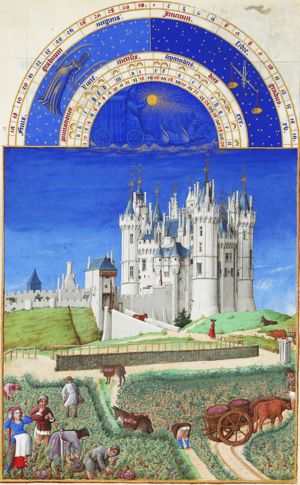
Månedsbilleder
Månedsbillede for september fra tidebogen, Très Riches Heures (1411-16) for hertugen af Berry.